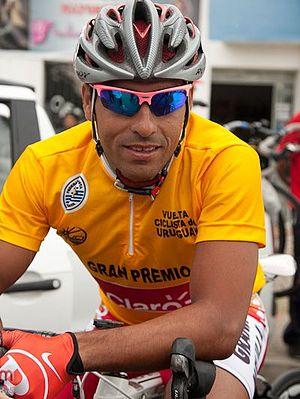
Darío Raúl Antonio Díaz est un coureur cycliste argentin, membre de l'équipe Transporte Puertas de Cuyo.